Andy Lee Lang

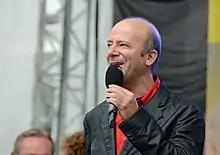

Andreas Lang, better known by the stagename Andy Lee Lang (born Vienna 26 July 1965) is an Austrian rock'n'roll musician. He has performed with Jerry Lee Lewis, Chuck Berry, George Harrison and Fats Domino.